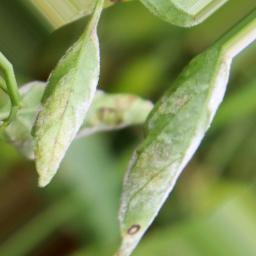
Label: powdery mildew